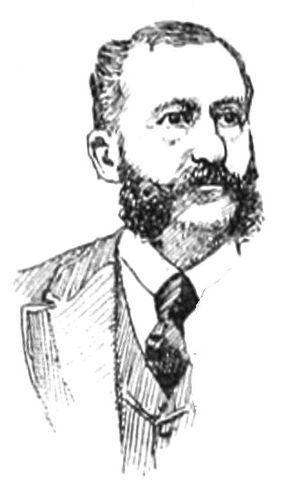
James de Kerjégu est un homme politique et diplomate français, né au château de Trévarez, à Saint-Goazec, le 27 février 1846 et mort à Paris le 23 décembre 1908. Président du conseil général du Finistère de 1895 à 1908, il est connu pour avoir fait construire le château de Trévarez et l'hôtel de préfecture du Finistère.